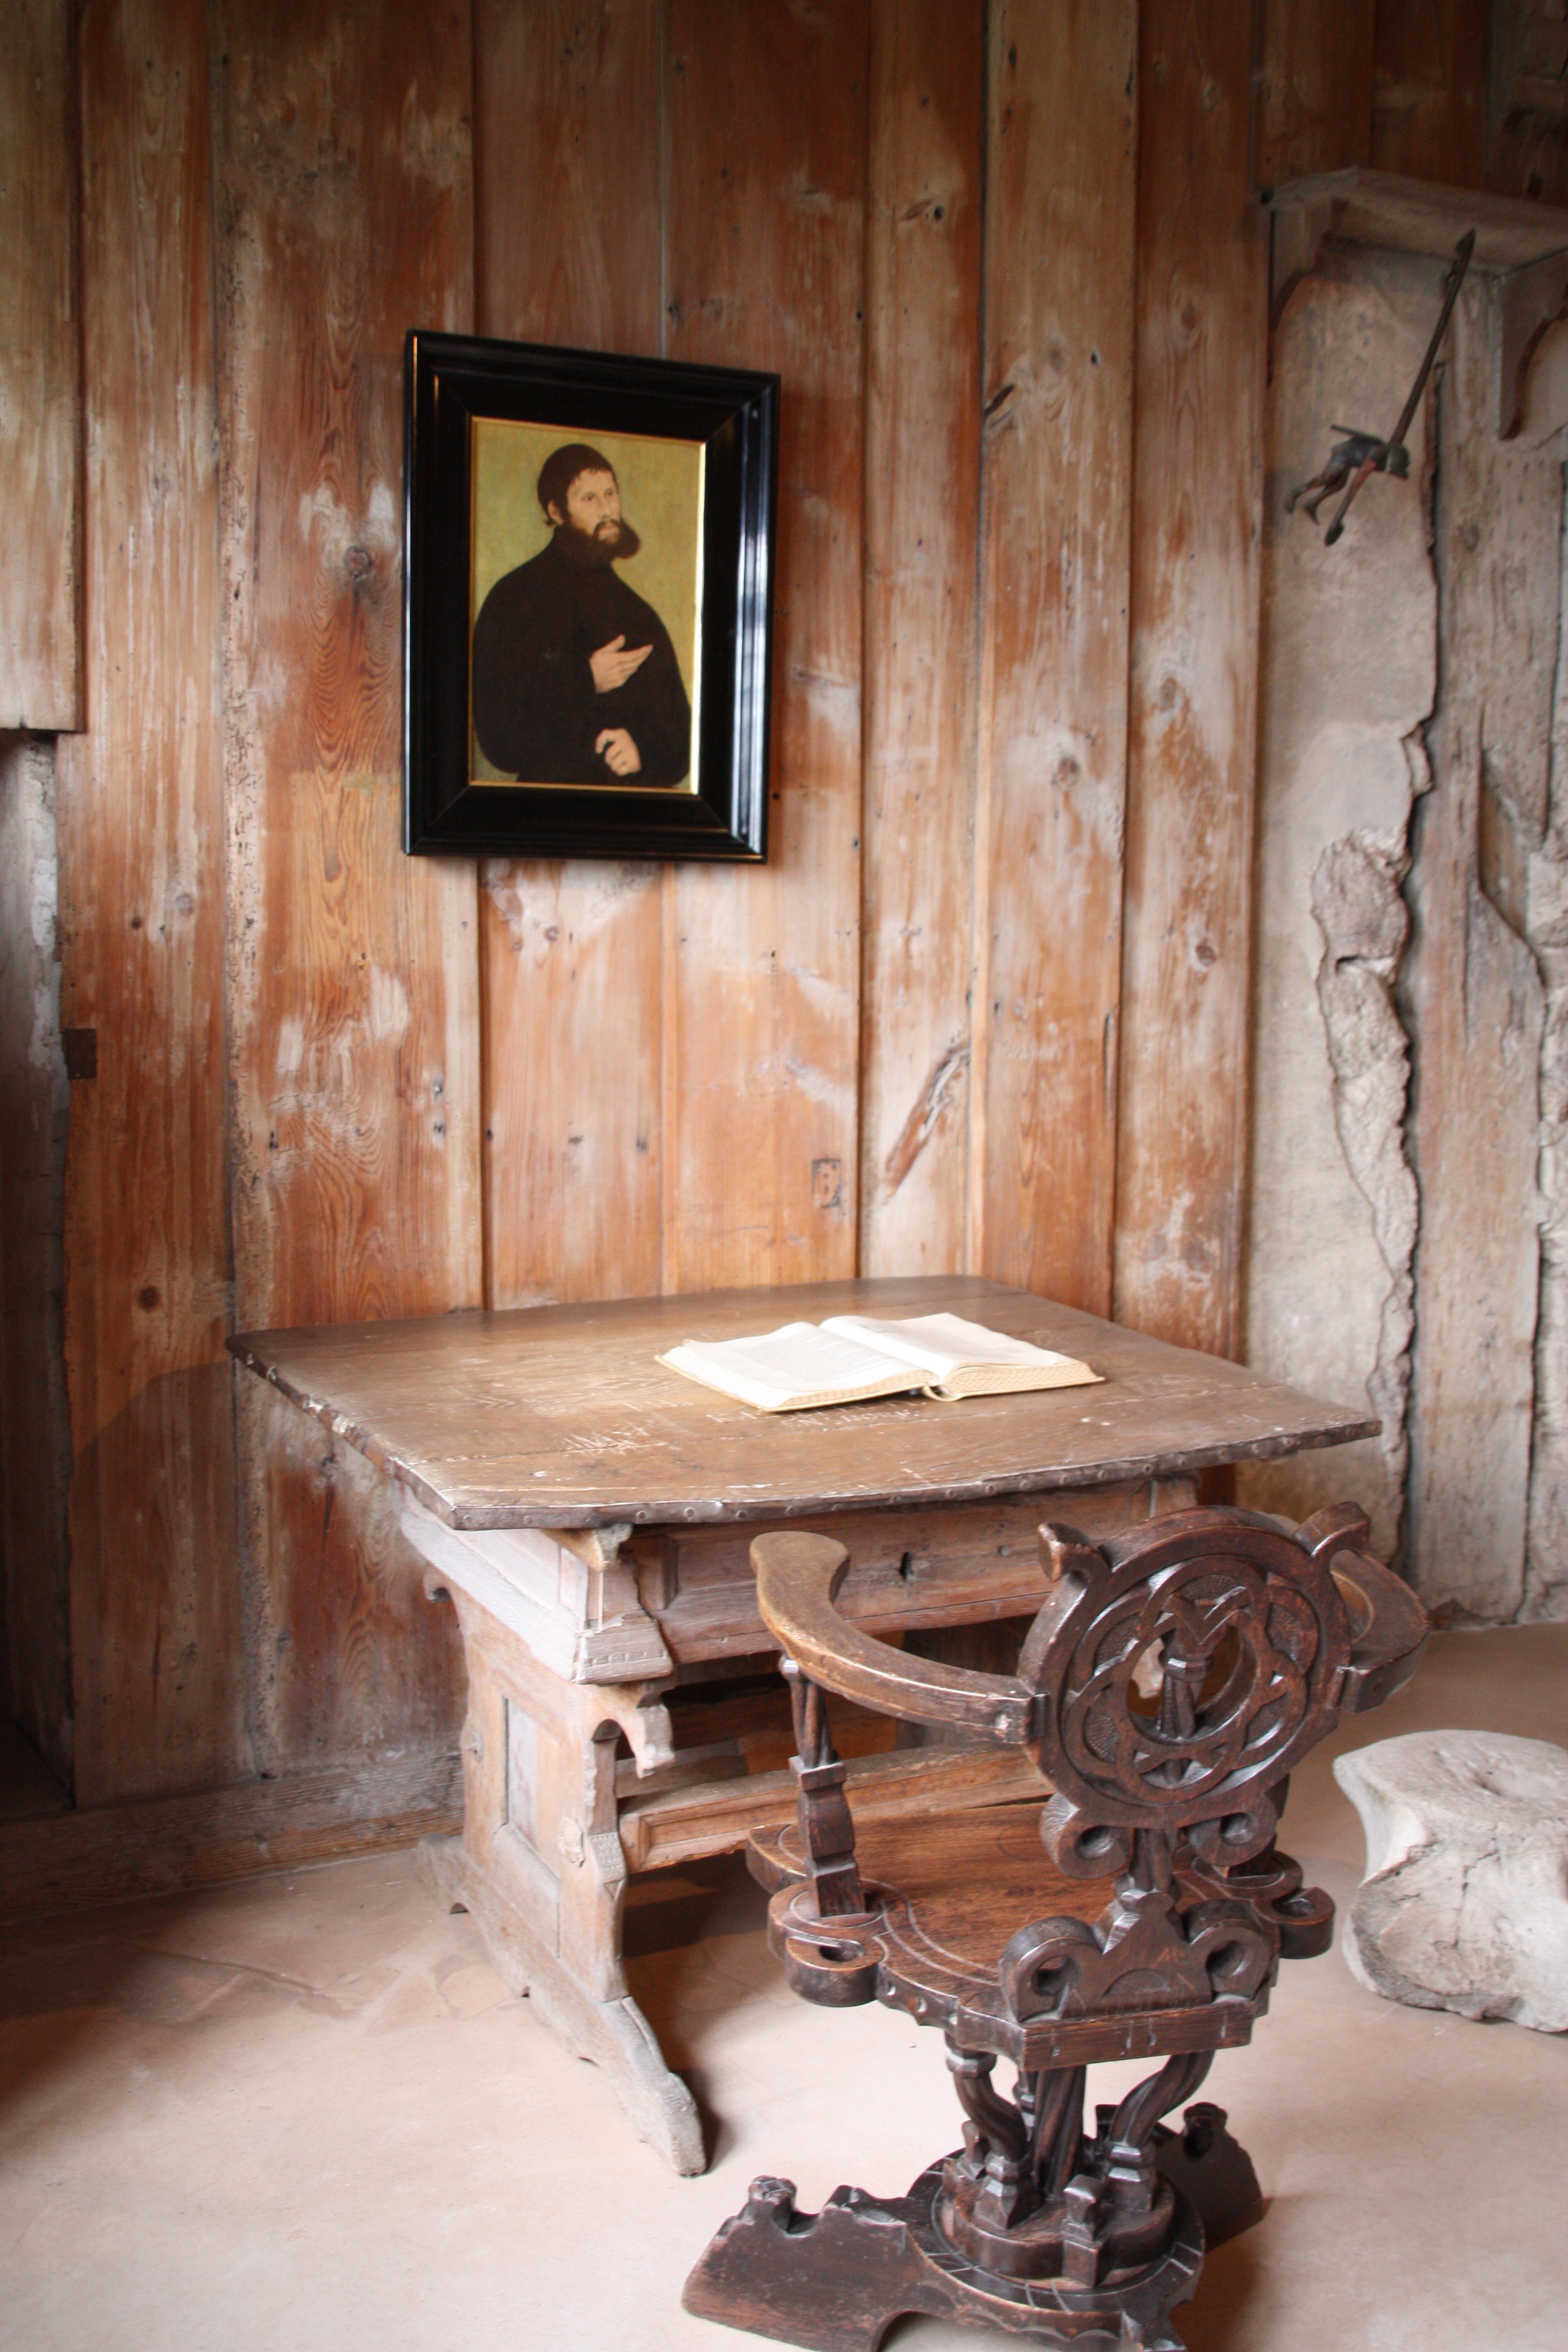
table, wood, antique, house, home, religion, furniture, room, lighting, interior design, eisenach, wartburg castle, reformation, martin luther, man made object